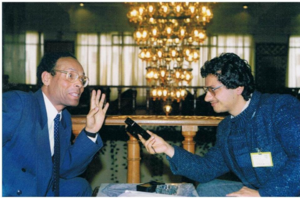
Riadh Sidaoui et moncef marzouki en 1990
Moncef Marzouki, de son nom complet Mohamed Moncef ben Mohamed Ahmed Bedoui-Marzouki, né le 7 juillet 1945 à Grombalia, est un homme d'État tunisien. Il est président de la République du 13 décembre 2011 au 31 décembre 2014.
Riadh Sidaoui, né le 14 mai 1967 à Bou Hajla, est un intellectuel, écrivain et politologue tunisien ayant la nationalité suisse.